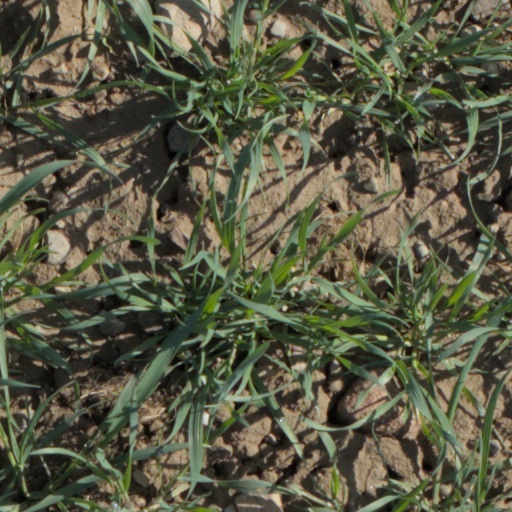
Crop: wheat